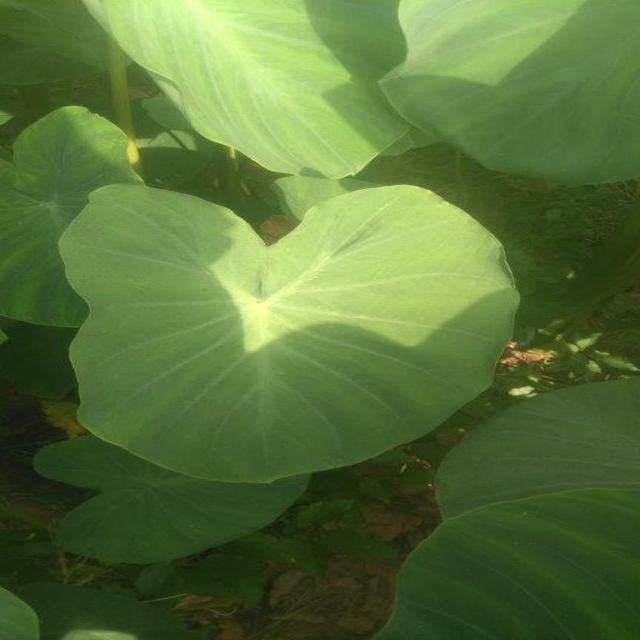
Label: Healthy